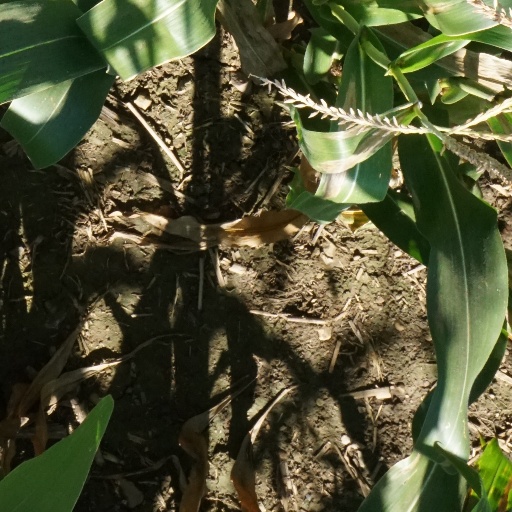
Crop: maize; corn